Jack Morris

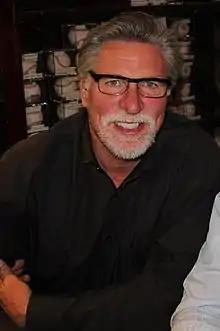
Morris in 2013

John Scott Morris (born May 16, 1955) is an American former professional baseball starting pitcher. He played in Major League Baseball (MLB) between 1977 and 1994, mainly for the Detroit Tigers. Morris won 254 games throughout his career.